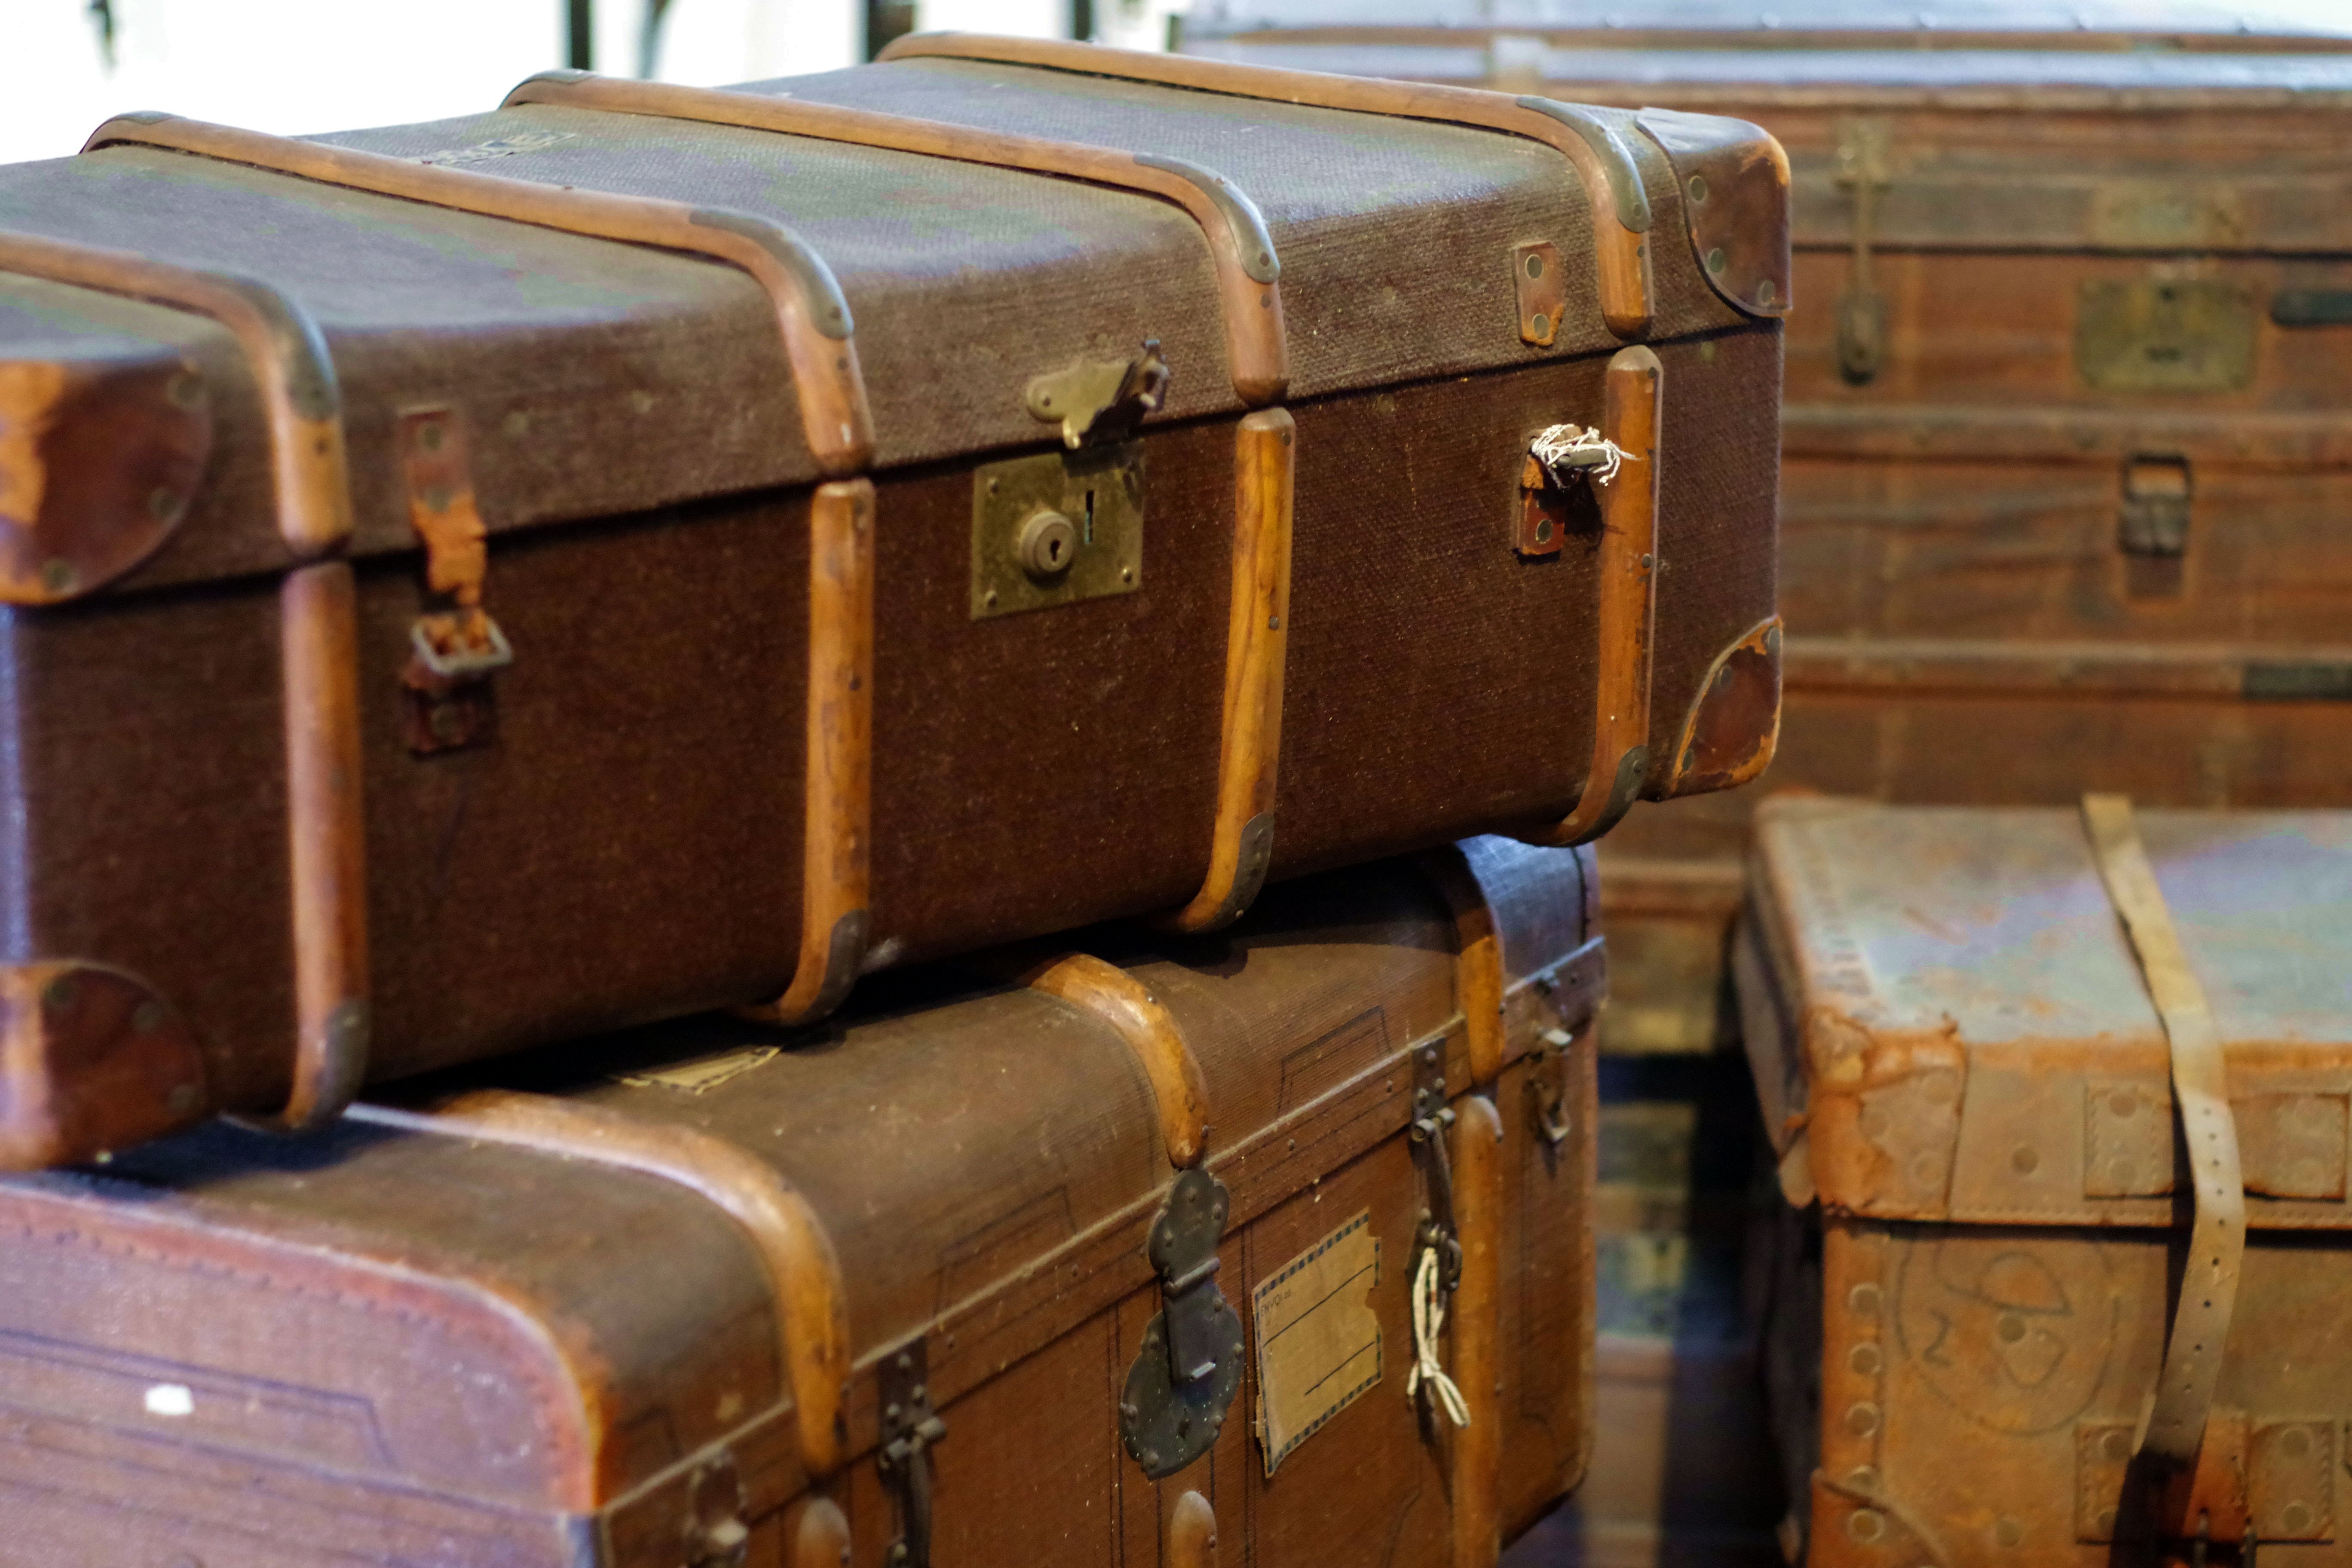
wood, leather, antique, trunk, travel, holiday, furniture, trip, chest, tour, expedition, holidays, trunks, suitcase, baggage, pack, removal, the crates, moving out, man made object